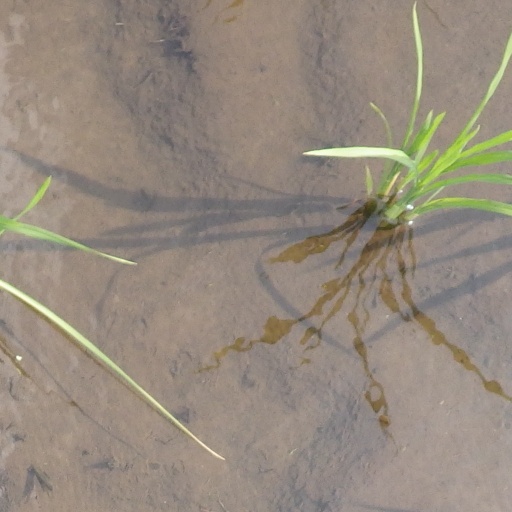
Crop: rice